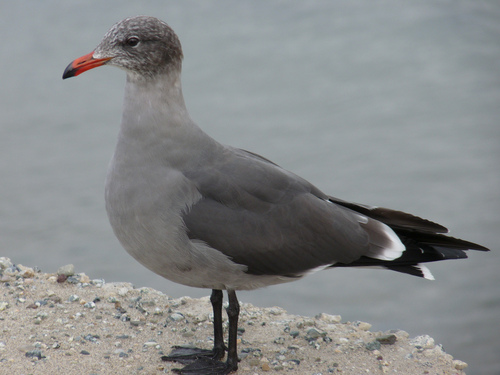
a bird with a long gray neck, gray breast and dark gray primaries and feet and a red and black tipped bill.
this is a grey bird with a black tail feather, black feet and an orange beak.
this bird has an orange bill, a grey belly, and a black outer rectrices.
this awesome bird has grey black and white wings, and a nice dark and orange beak.
this web footed bird is mostly grey with long black rectrices,and a large orange,black tipped beak.
this bird is grey with white and has a long, pointy beak.
a bird with white and black belly and breast and the beak is red and flata gray bird with a gray crown and orange pointed beak.
the bill is red with black at the tip, the feet and retricles are black with white at the tip, the rest of the body is gray.
a bird with a light gray belly and throat, dark gray coverts and black uppertail covert.
Species: Heermann Gull